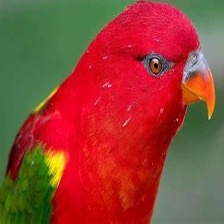
Species: CHATTERING LORY
Scientific name: LORIUS GARRULUS
ImageNet parent category: lorikeet